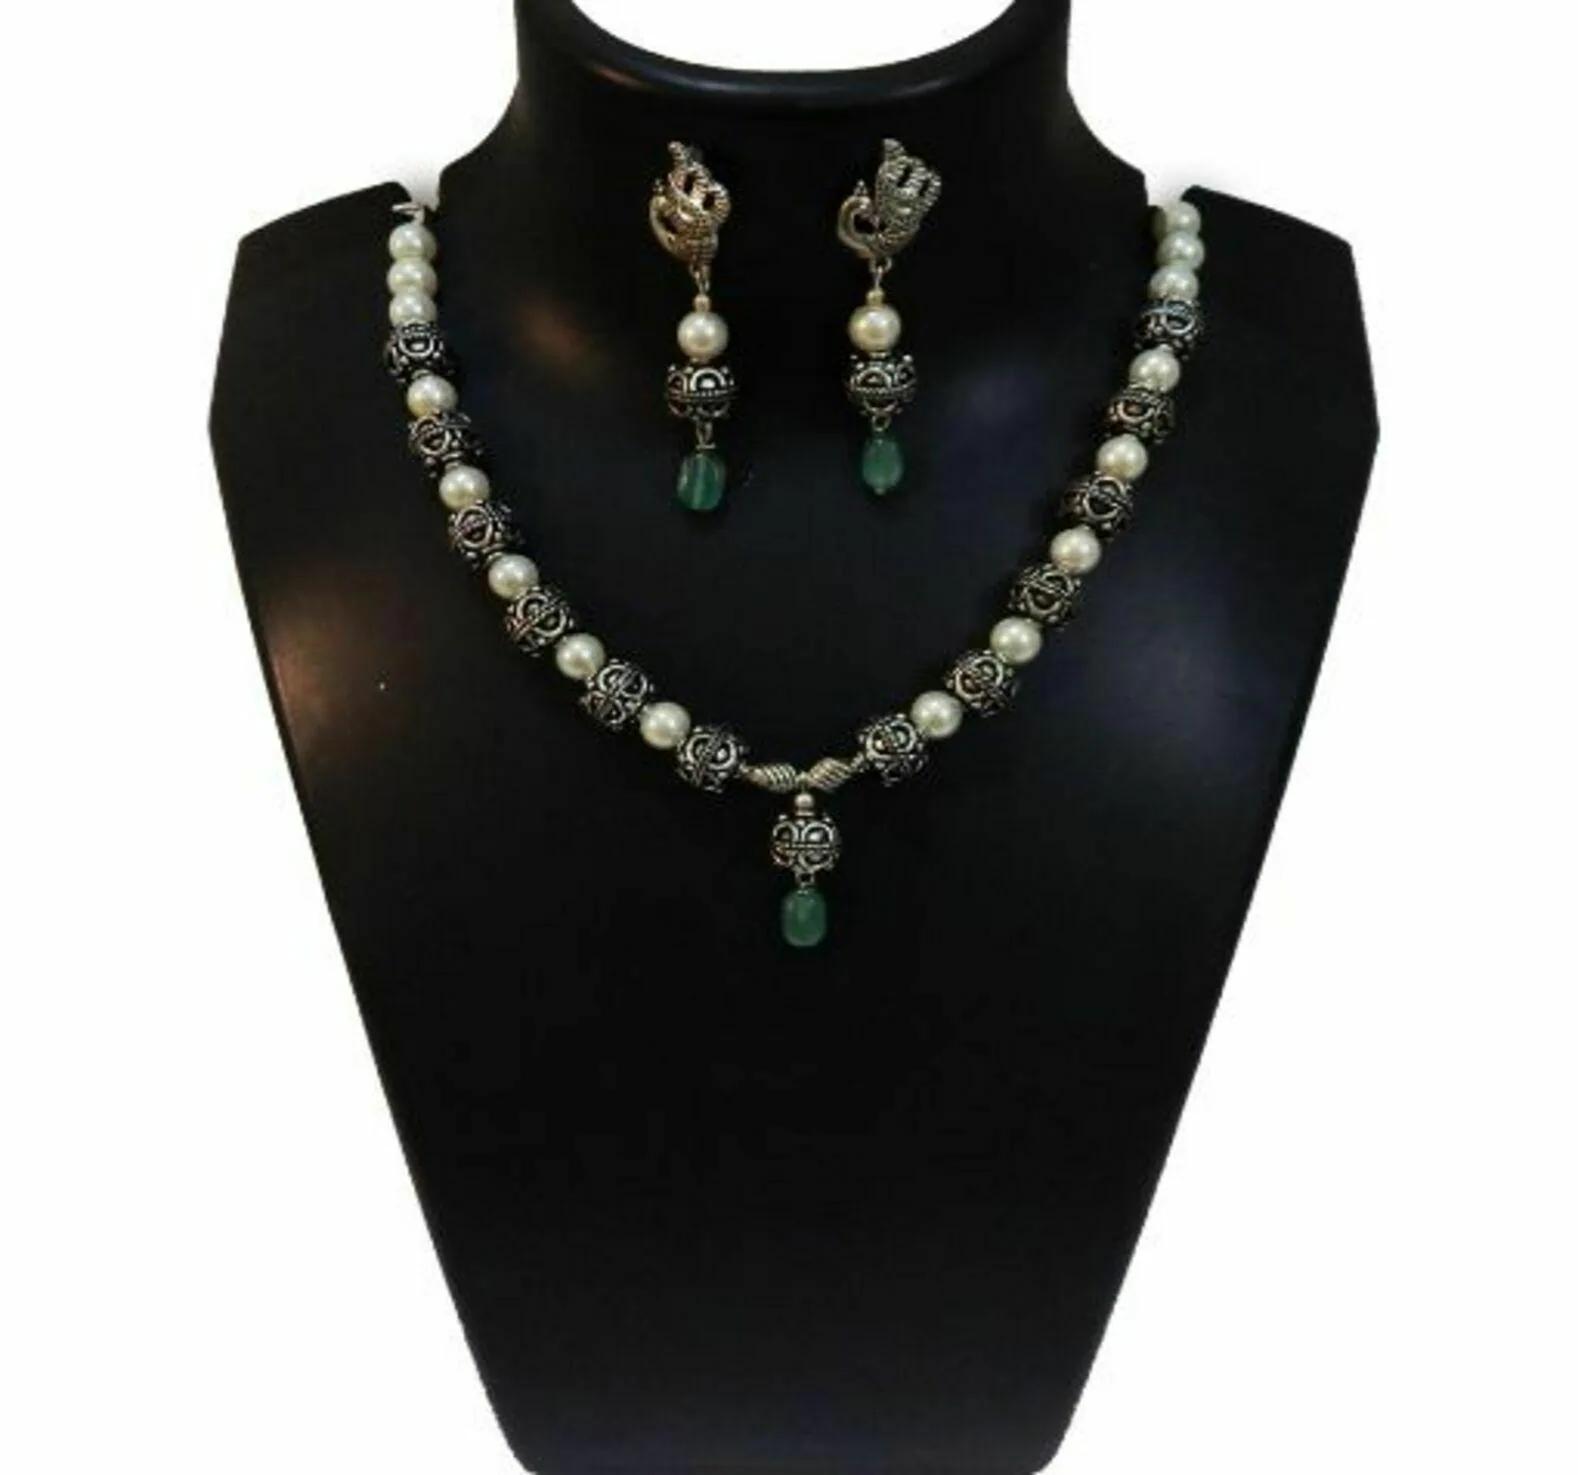
JAYA VISION ENTERPRISES Metal Beads & Synthetic Pearl Fancy Necklace-tg15
Type: Necklaces
Brand: JAYA VISION ENTERPRISES
Price: Rs. 540
JAYA VISION ENTERPRISES Metal Beads & Synthetic Pearl Fancy Necklace-tg15